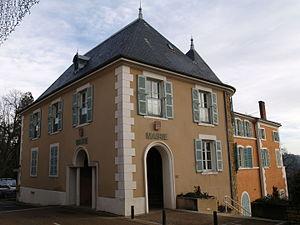
Mairie du Bois d'Oingt.
Le Bois-d'Oingt est une commune déléguée française située dans le département du Rhône, en région Auvergne-Rhône-Alpes. La commune a fusionné le 1ᵉʳ janvier 2017 avec les communes d'Oingt et de Saint-Laurent-d'Oingt pour former la nouvelle commune de Val d'Oingt.